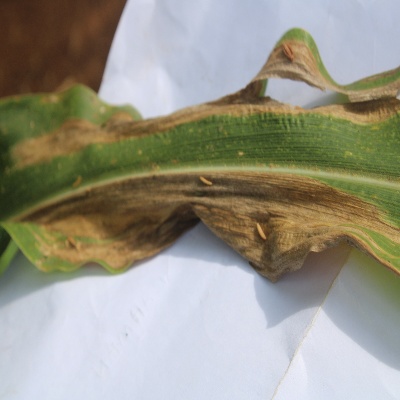
Crop: Maize
Condition: leaf blight